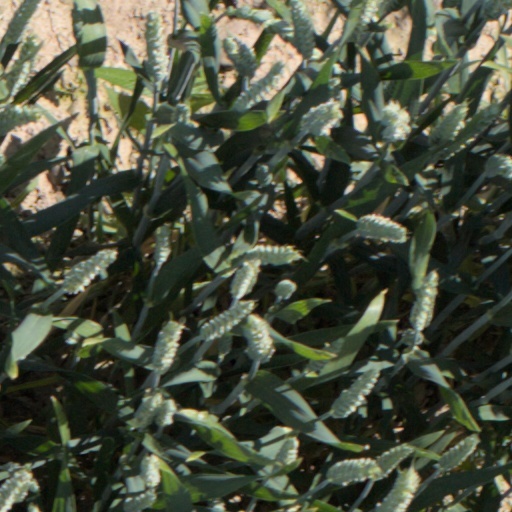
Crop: wheat